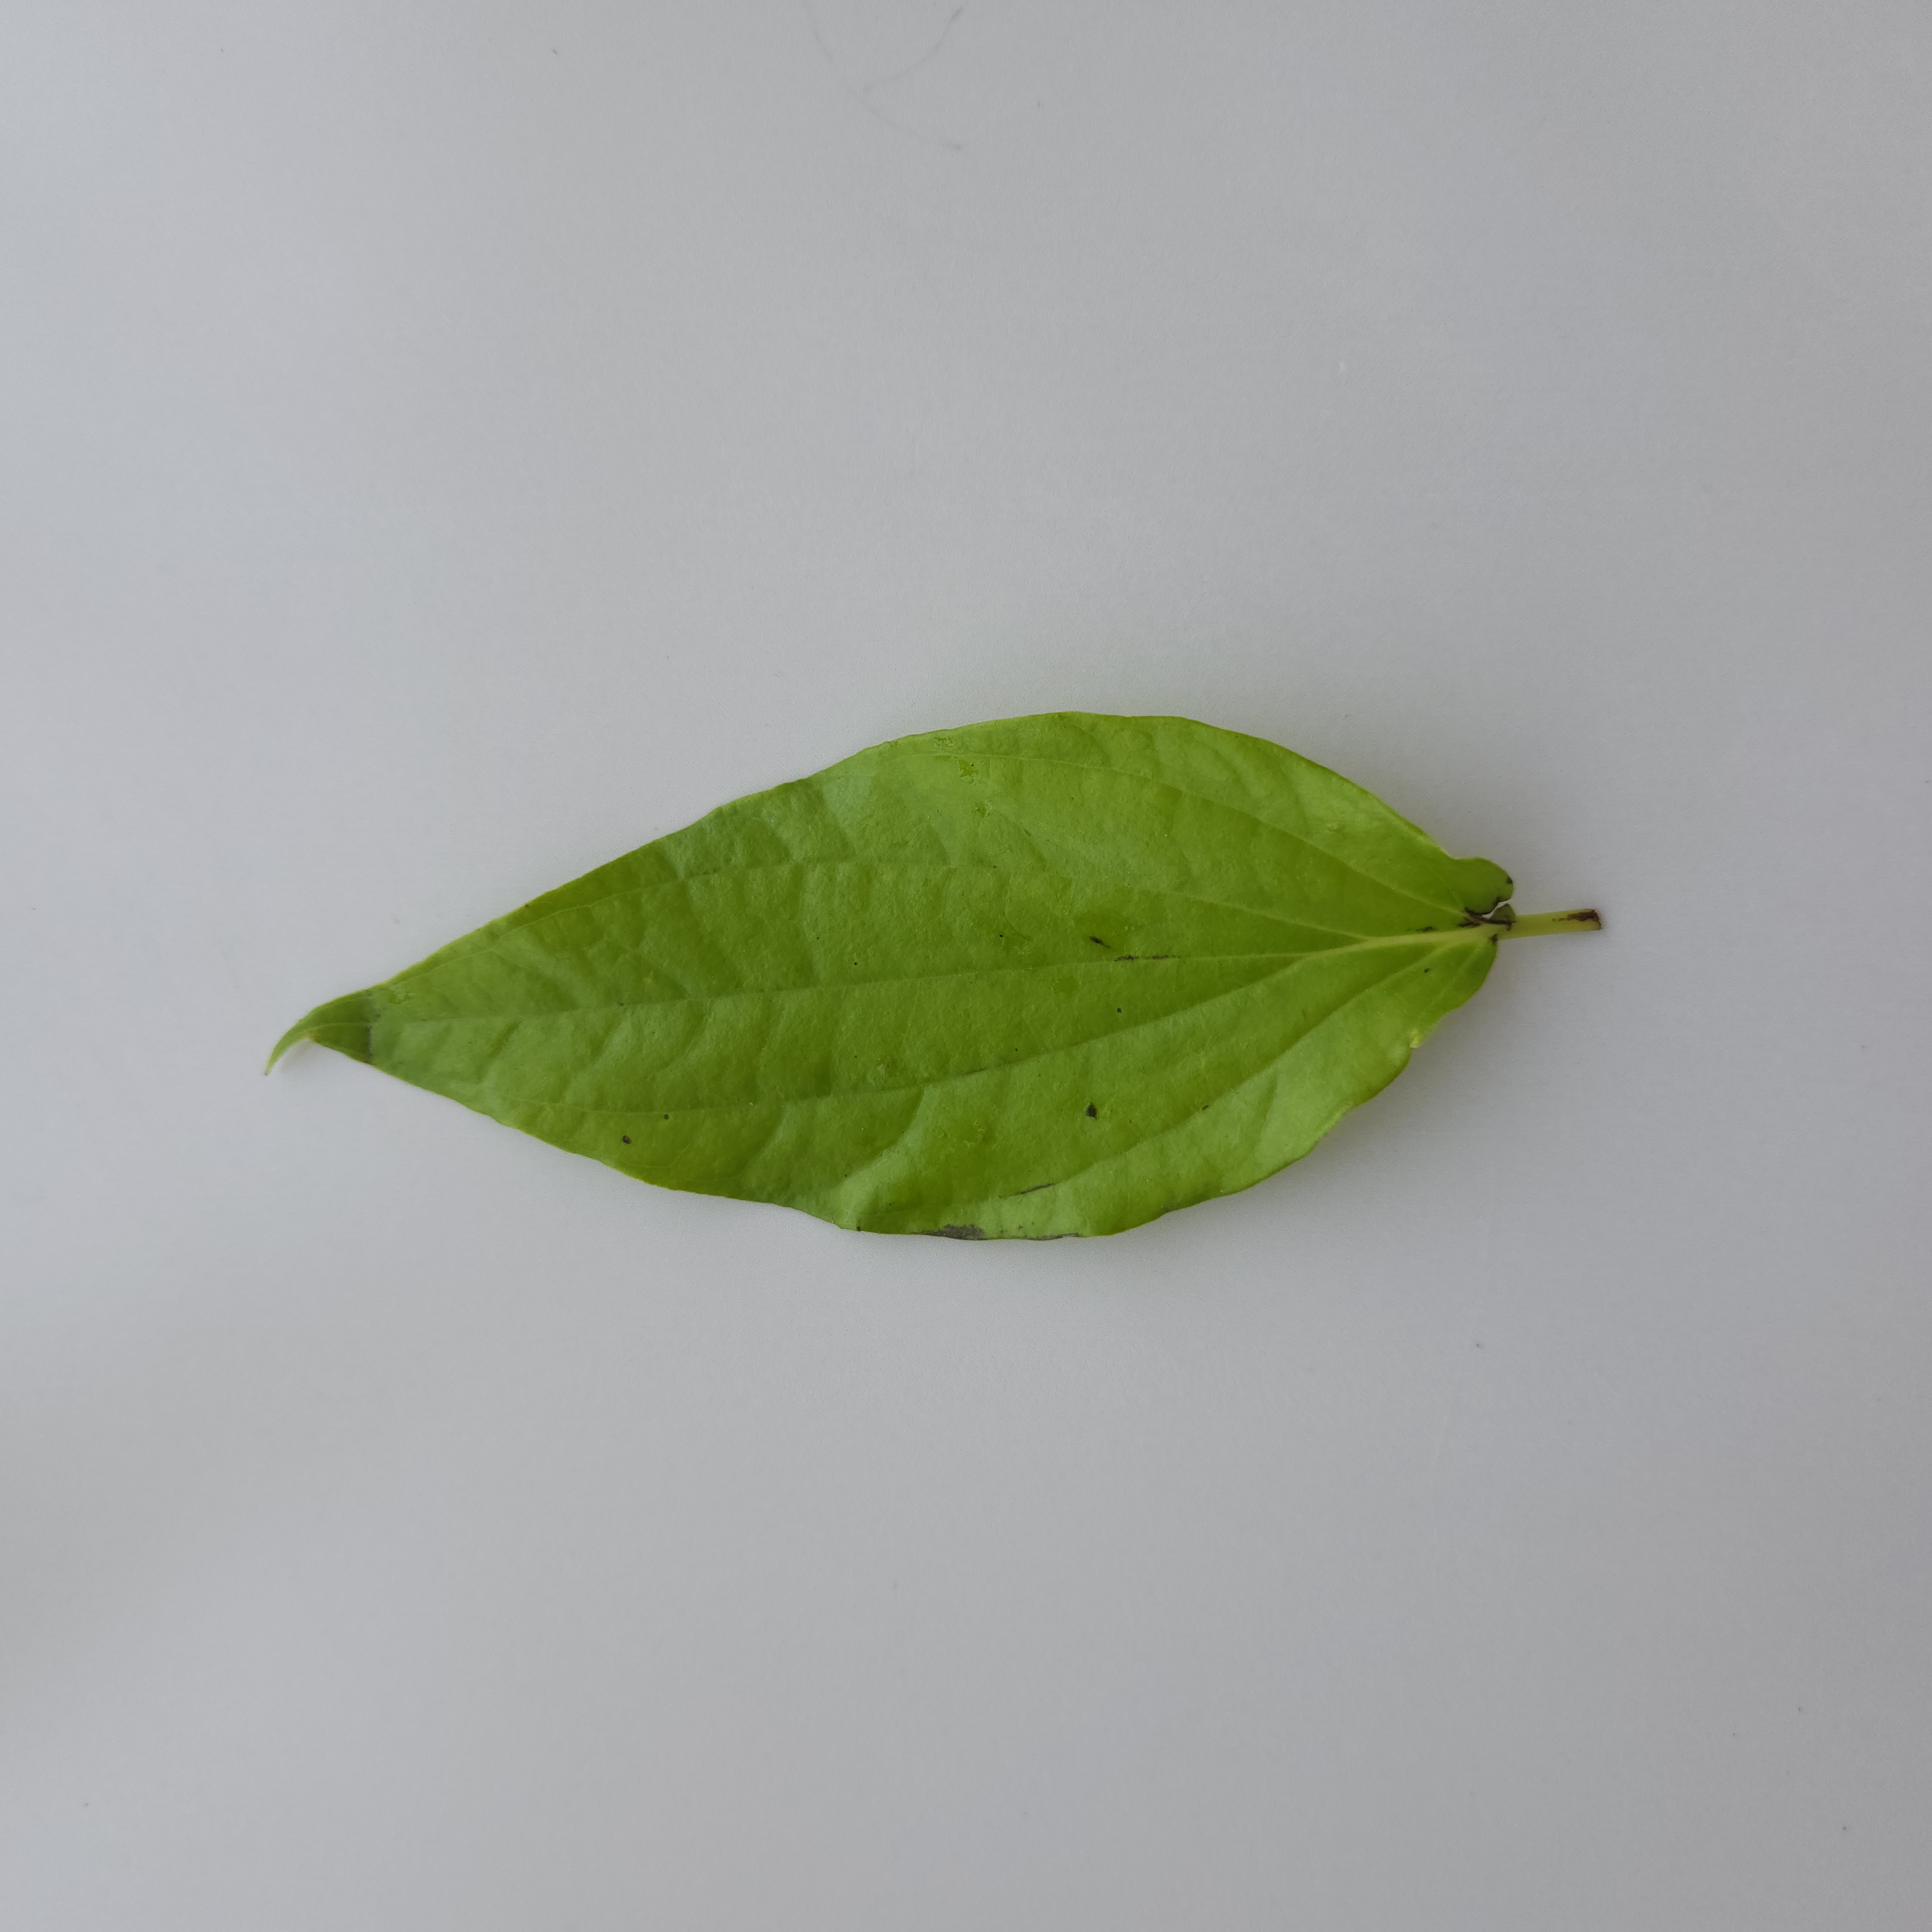
Label: Healthy